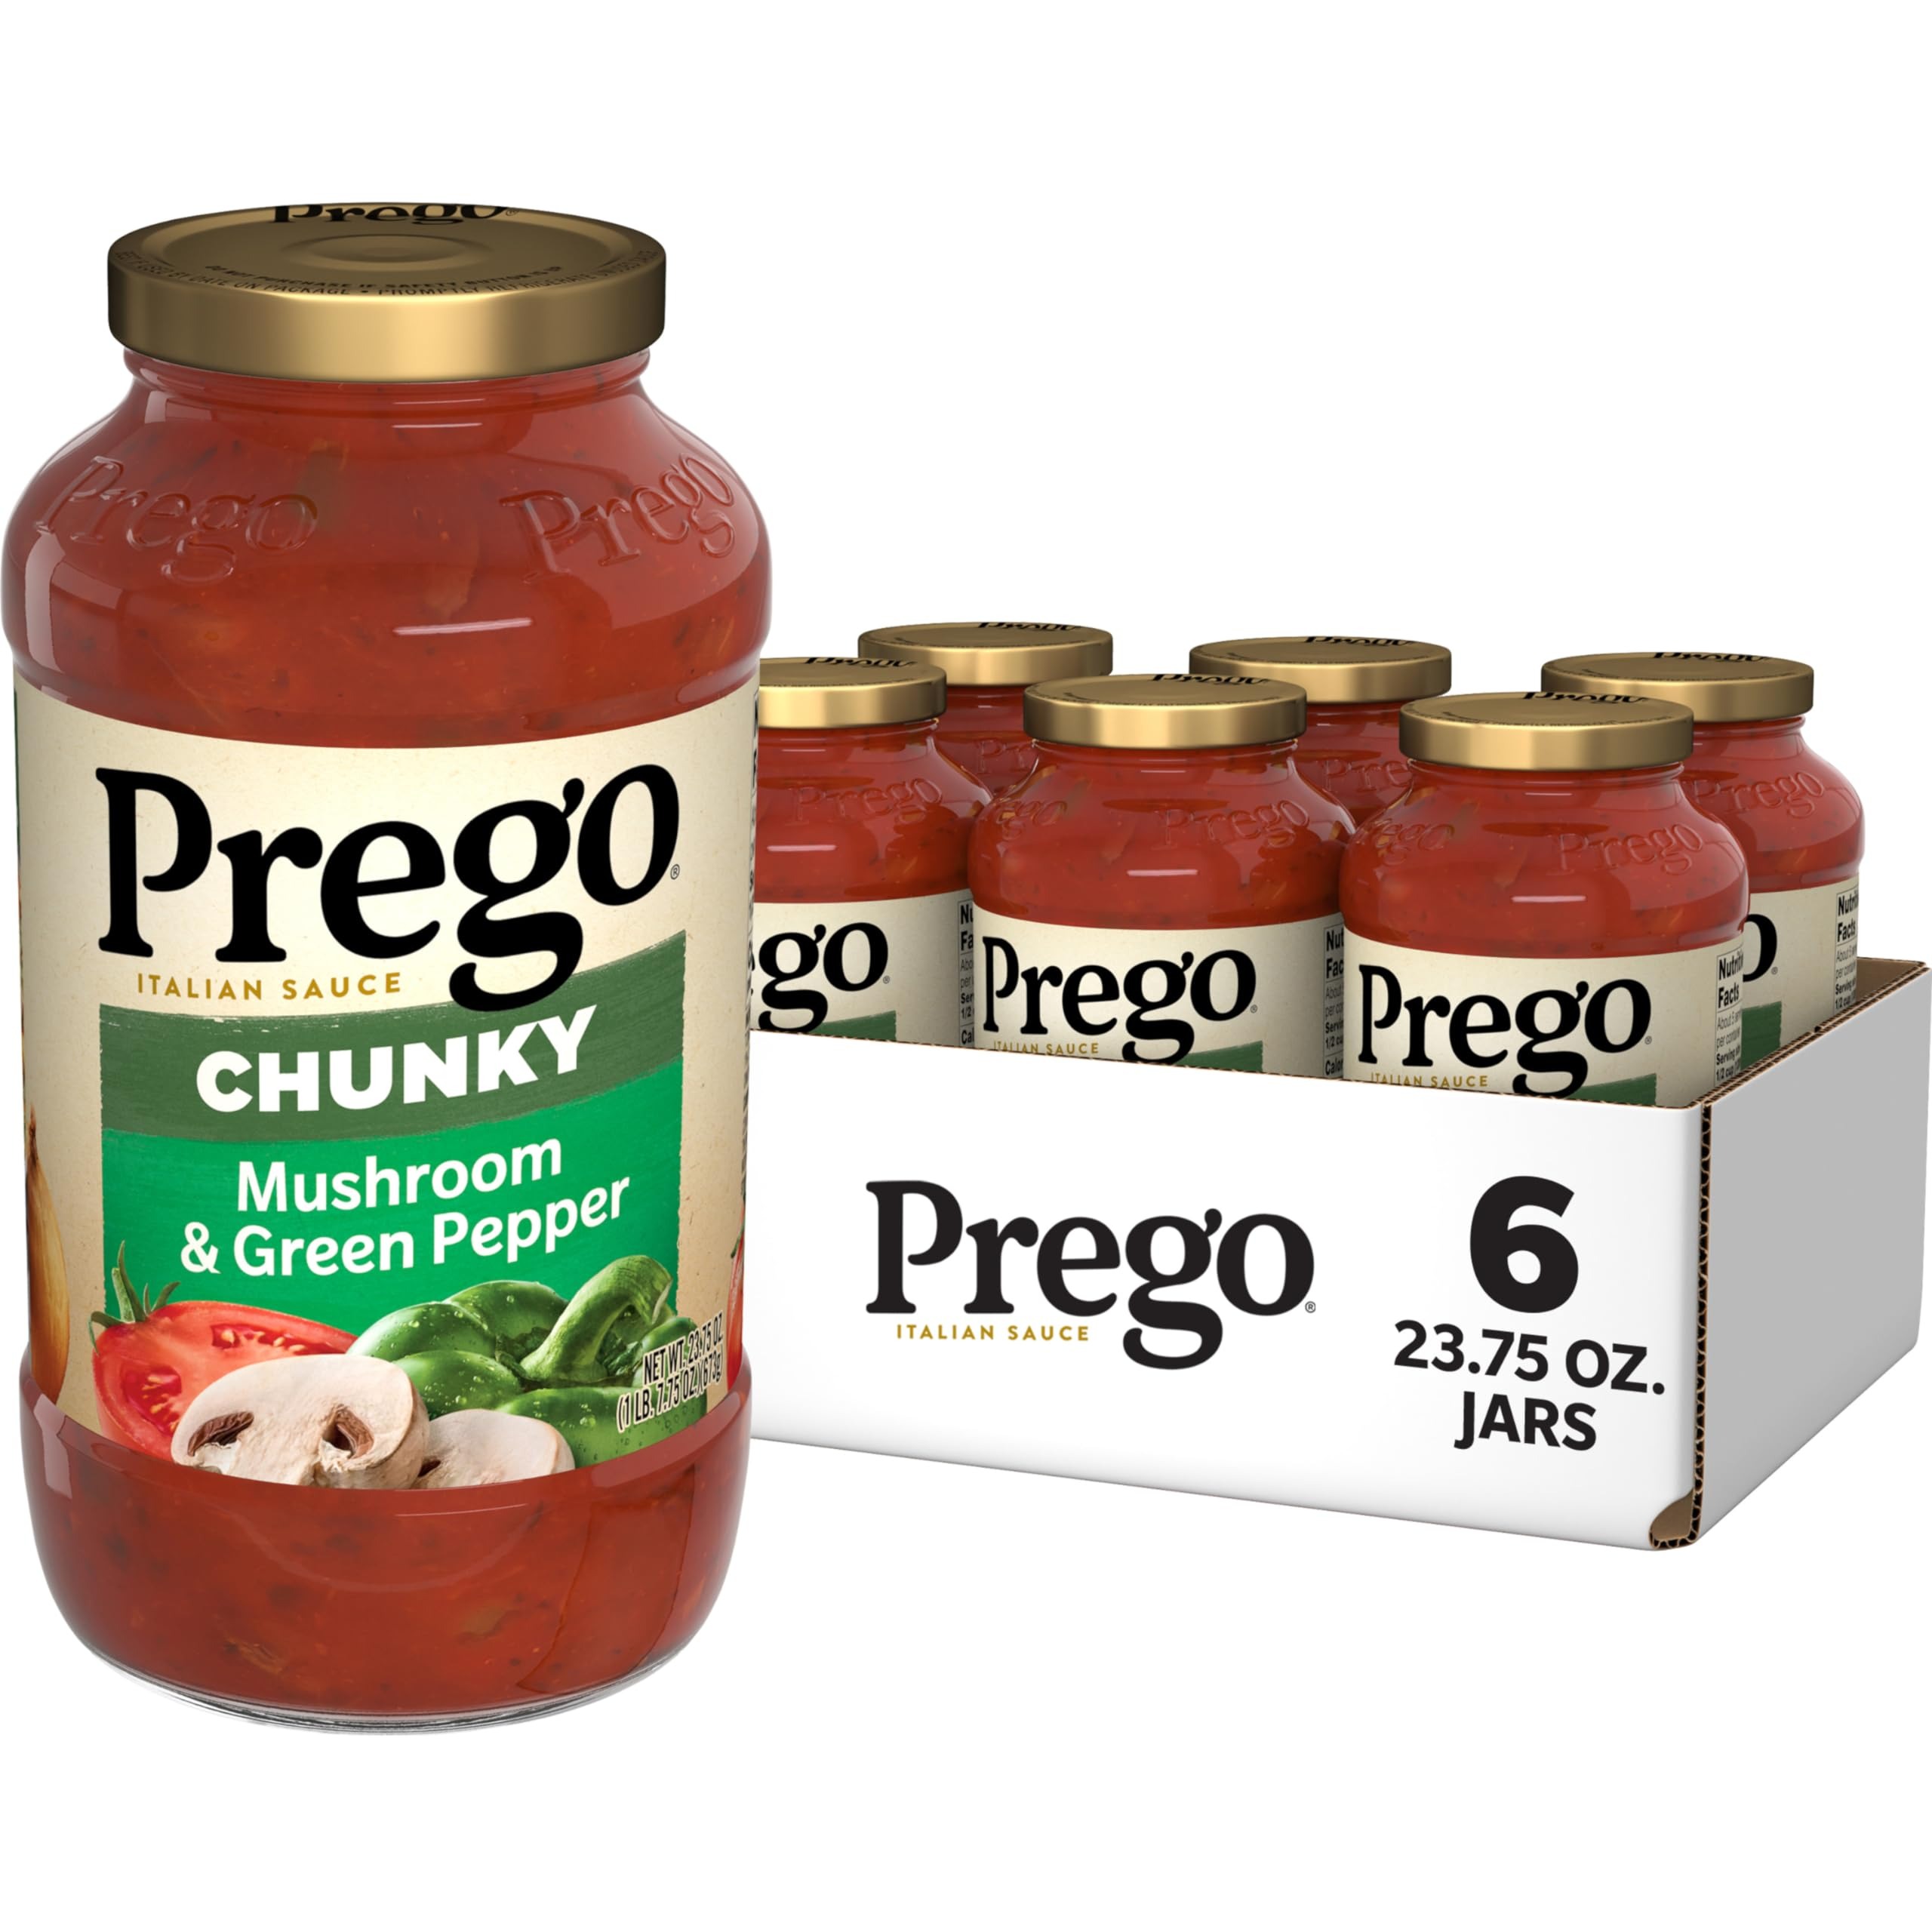
Item Name: Prego Chunky Mushroom and Green Pepper Pasta Sauce, 23.75 Oz Jar (Case of 6)
Bullet Point 1: Six (6) 23.75 oz jars of Prego Chunky Mushroom and Green Pepper Pasta Sauce
Bullet Point 2: Features the bold flavors of tomatoes, green peppers and savory mushrooms
Bullet Point 3: Pasta sauce with thickness you can see and a taste that everyone loves
Bullet Point 4: This Prego spaghetti sauce is a gluten free, vegan sauce
Bullet Point 5: Makes a great topping for any pasta or a base for other recipes
Value: 142.5
Unit: Ounce

Price: 2.58